Tanning lamp

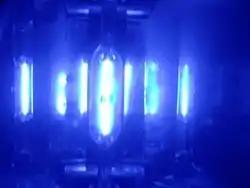
A high-pressure tanning lamp under power

Tanning lamps (sometimes called tanning bulbs in the United States or tanning tubes in Europe) are the part of a tanning bed, booth or other tanning device which produces ultraviolet light used for indoor tanning. There are hundreds of different kinds of tanning lamps most of which can be classified in two basic groups: low pressure and high pressure. Within the industry, it is common to call high-pressure units "bulbs" and low-pressure units "lamps", although there are many exceptions and not everyone follows this example. This is likely due to the size of the unit, rather than the type. Both types require an oxygen free environment inside the lamp.